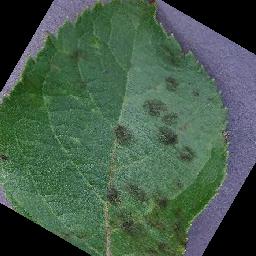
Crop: apple
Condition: scab